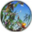
Label: bowl